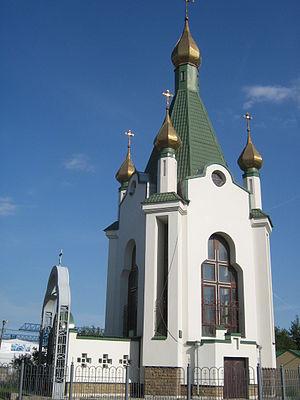
Saint-Pétersbourg. .